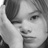
Emotion: neutral